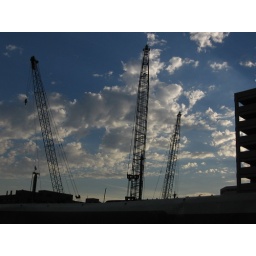
Three cranes against blue sky